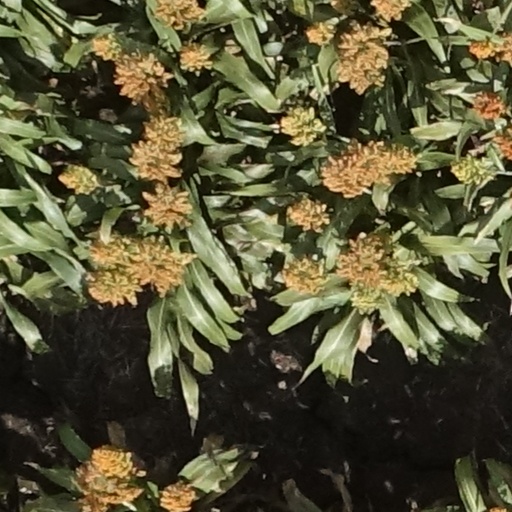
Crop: sorghum